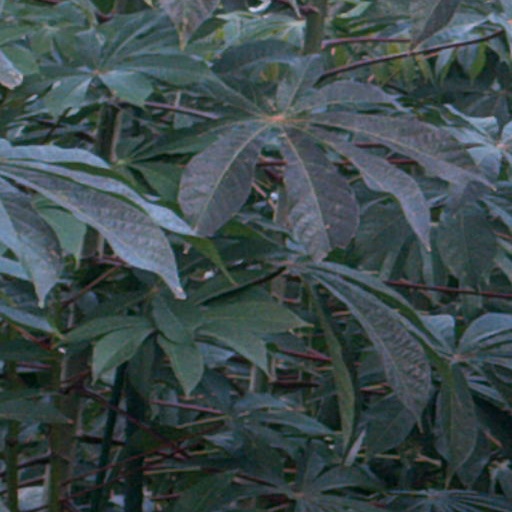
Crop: cassava